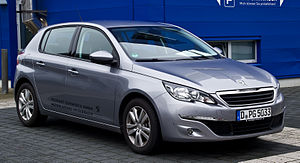
Peugeot 308 (2013)
Peugeot 308 er en lille mellemklassebil fra Peugeot, som blev introduceret i 2013 på Frankfurt Motor Show og kom til Danmark i weekenden 2.-3. november 2013. Bilen er en afløser af 1.generation Peugeot 308, der udkom i 2007. Selvom bilen bærer samme navn som sin forgænger, er bilen dog markant ændret. Dette er som del af en ny designstrategi for Peugeots biler.